Niranjanaben Mukulbhai Kalarthi

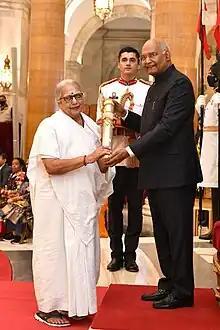
Kalarthi receives the Nari Shakti Puraskar

Niranjanaben Mukulbhai Kalarthi is an Indian author and educator. She was awarded the 2021 Nari Shakti Puraskar in 2022.